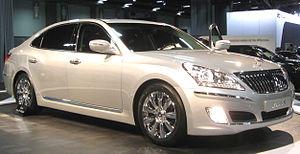
Hyundai Motors Group est le pôle automobile et agriculture du conglomérat coréen Hyundai. Il est l'unique constructeur indépendant en Corée du Sud, et leader sur son marché intérieur.